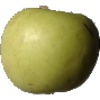
Label: Apple Golden 3